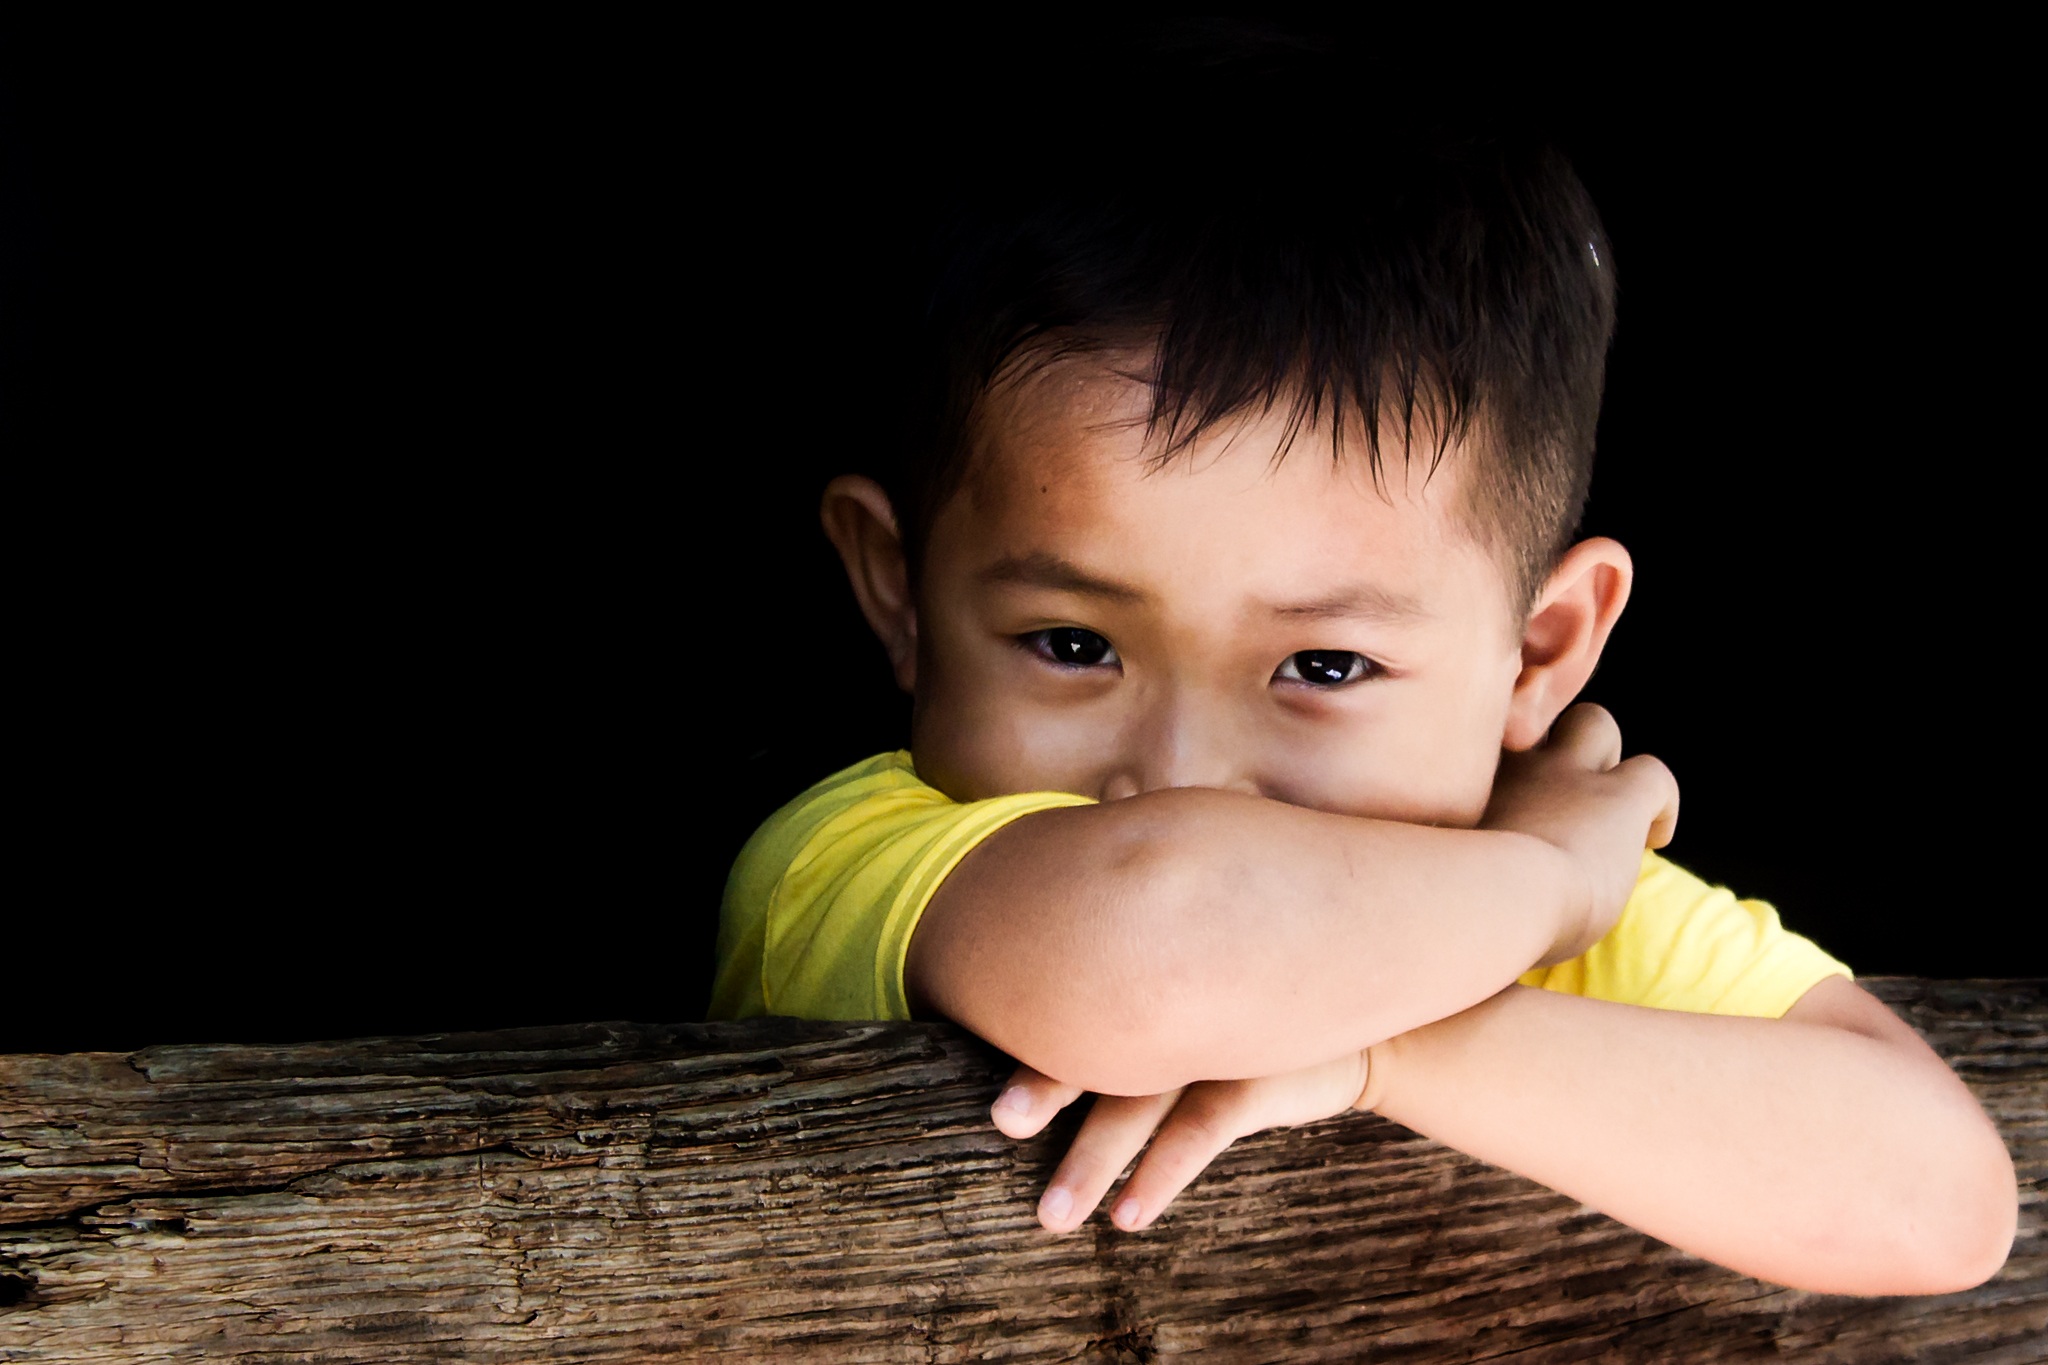
person, girl, play, boy, home, male, portrait, young, sitting, child, facial expression, page, smile, knife, write, crawling, children, infant, toddler, eye, skin, gloomy, organ, emotion, vung tau, portrait photography, human positions